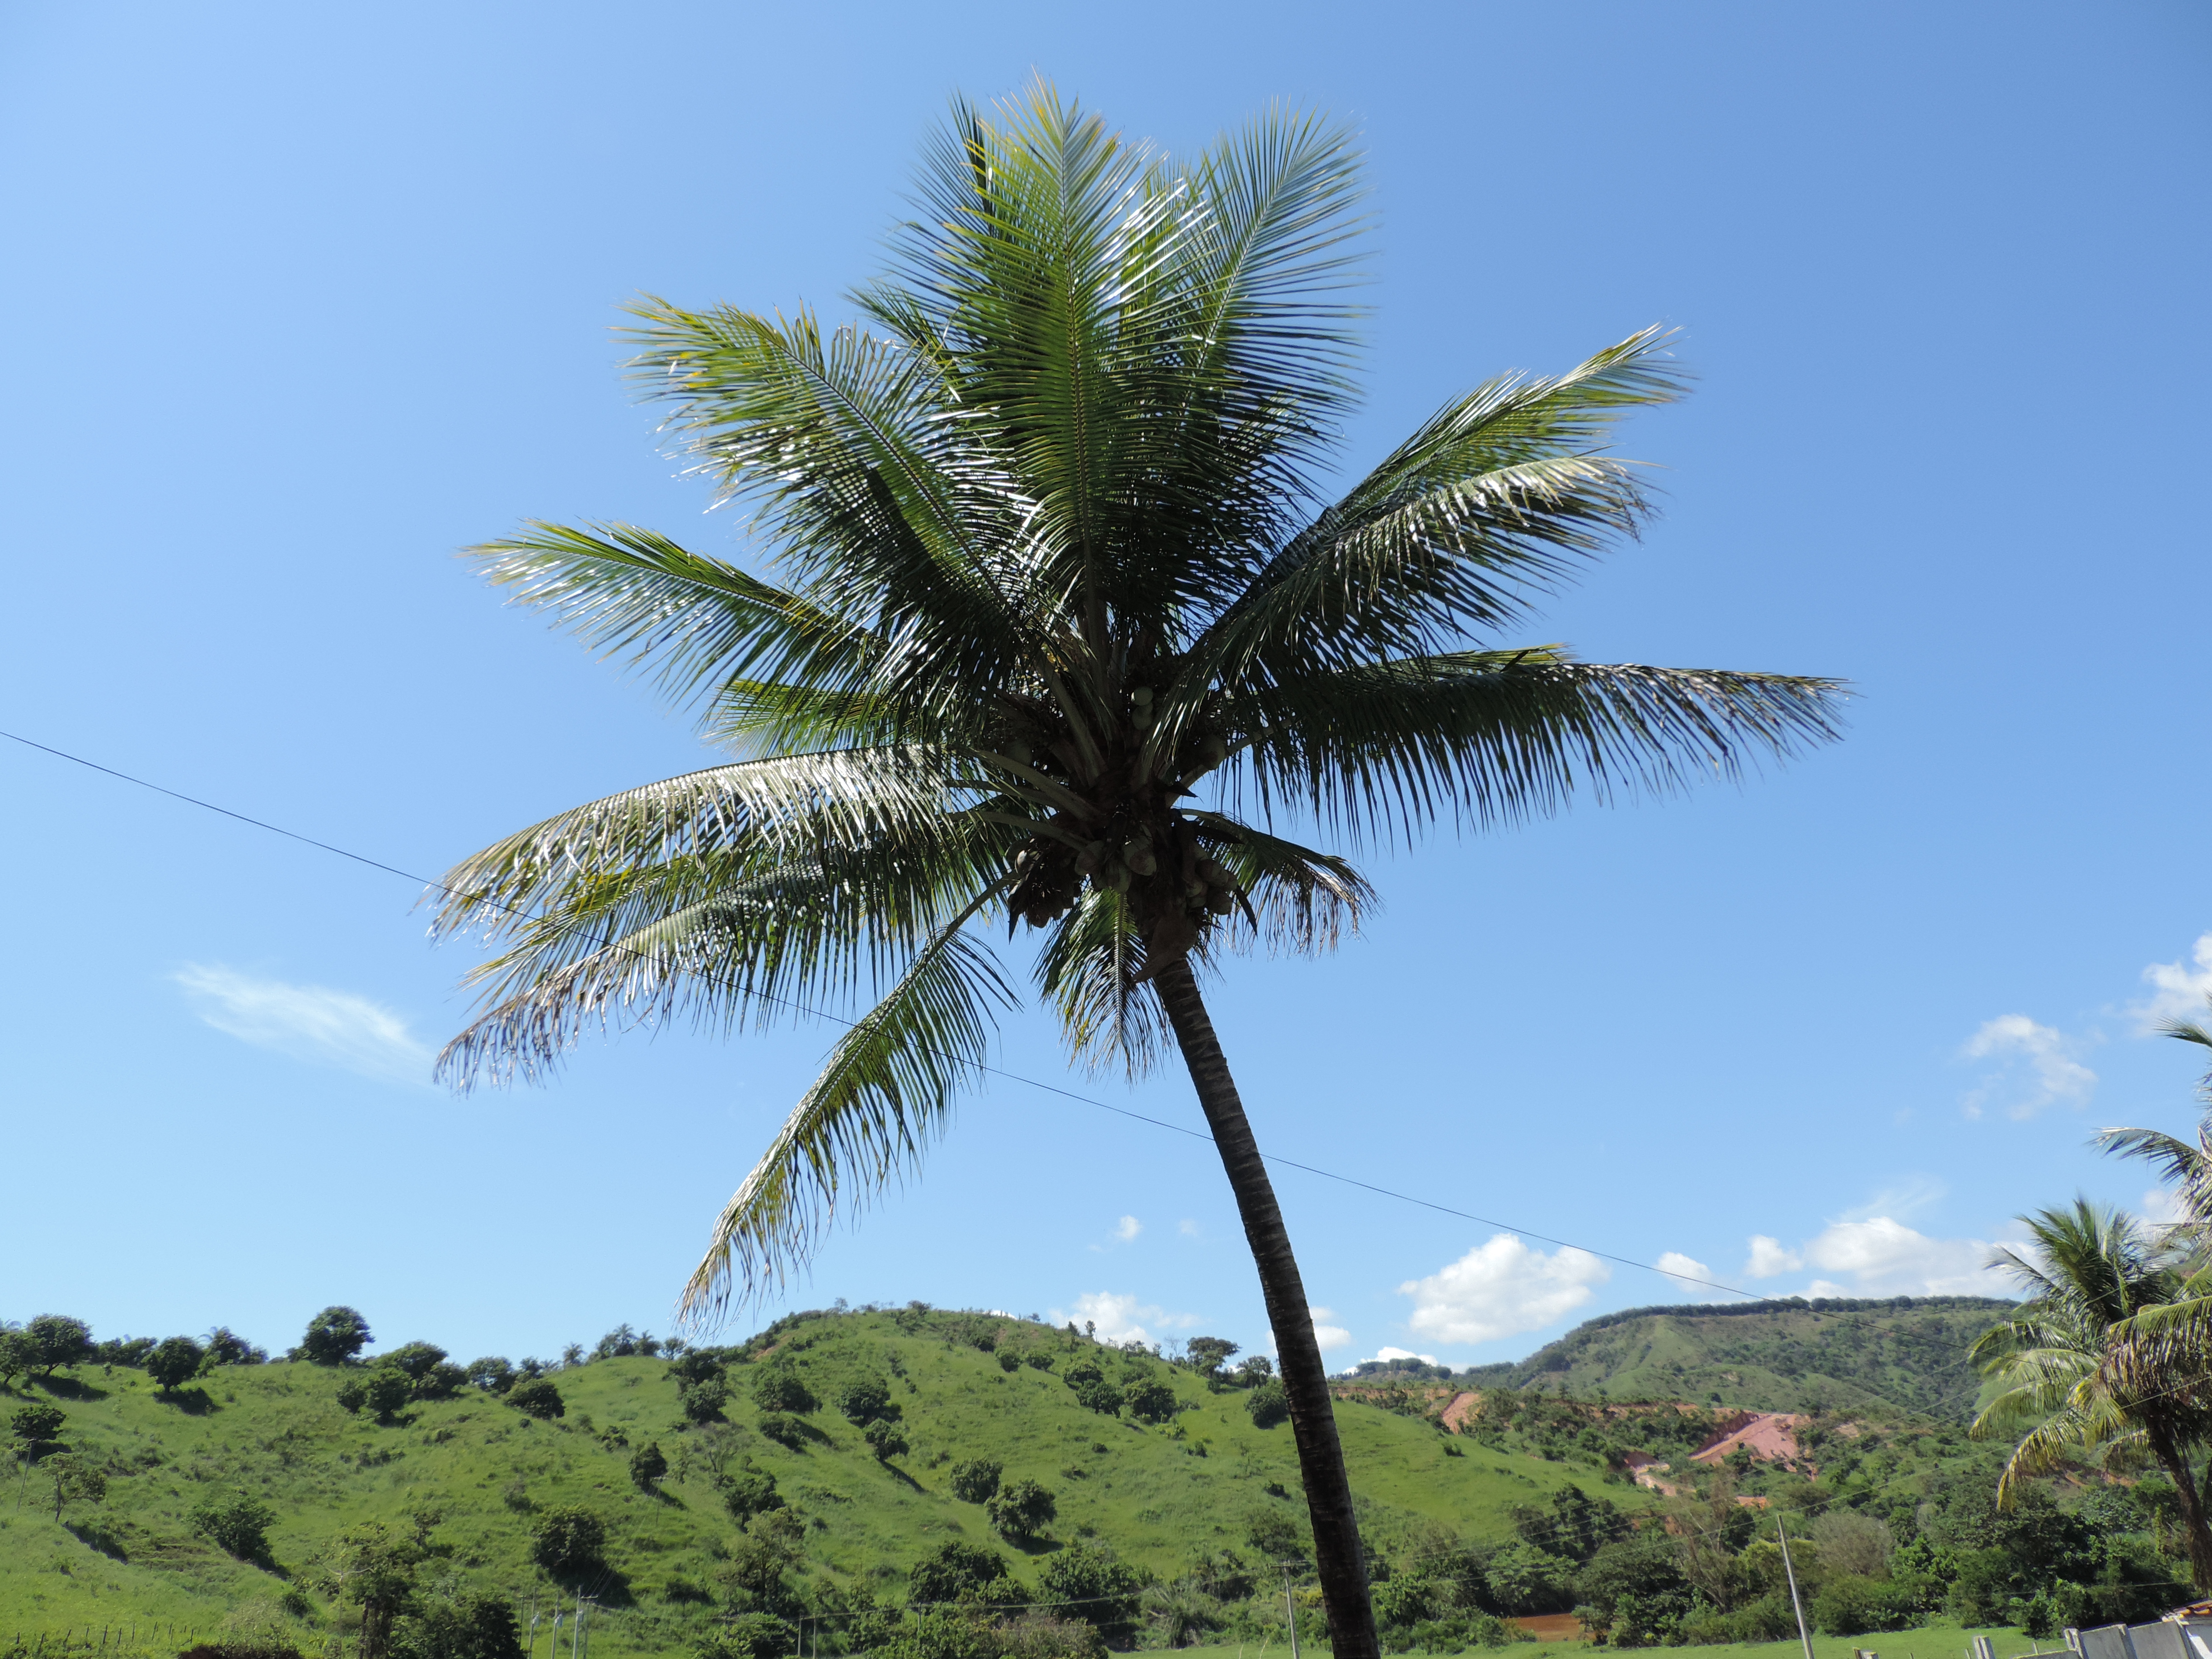
palm tree, tree, sky, vegetation, woody plant, arecales, plant, date palm, tropics, borassus flabellifer, attalea speciosa, elaeis, grass, coconut